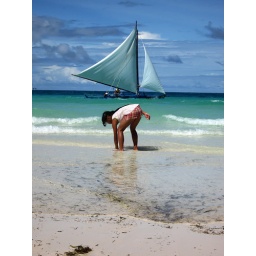
Woman on the beach paddles in the water